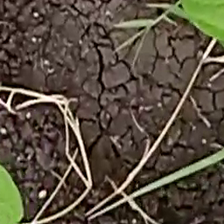
Weed species: Harali_(Cynodon_dactylon)